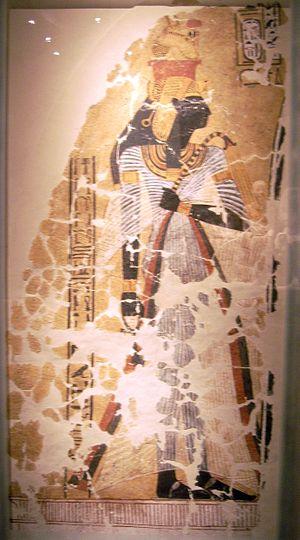
Ahmès-Néfertary est l'épouse et probablement la sœur du pharaon Ahmôsis Iᵉʳ, fondateur de la XVIIIᵉ dynastie. Elle est qualifiée de fille royale, sœur royale, grande épouse royale sur les stèle de la donation et stèle de Maasara.